Fishing rod

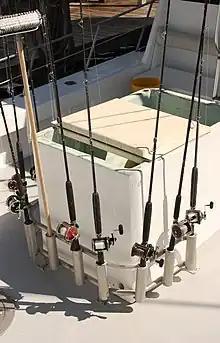
A collection of fishing rods

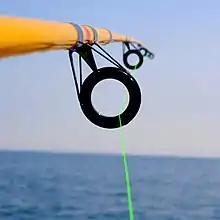
Line guides on modern fishing rods

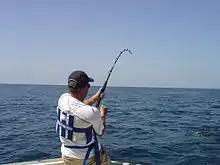
Fishing with a fishing rod

A fishing rod or fishing pole is a long, thin rod used by anglers to catch fish by manipulating a line ending in a hook (formerly known as an "angle", hence the term "angling"). At its most basic form, a fishing rod is a straight rigid stick/pole with a line fastened to one end (as seen in traditional bamboo rod fishing such as Tenkara fishing); however, modern rods are usually more elastic and generally have the line stored in a reel mounted at the rod handle, which is hand-cranked and controls the line retrieval, as well as numerous line-restricting rings (also known as "line guides") that distribute bending stress along the rod and help dampening down/prevent line whipping and entanglement. To better entice fish, baits or lures are dressed onto the hook attached to the line, and a bite indicator (e.g. a float) is typically used, some of which (e.g. quiver tip) might be incorporated as part of the rod itself.